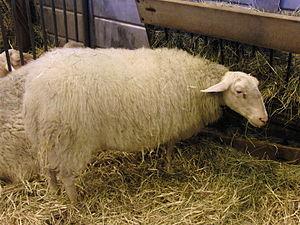
Brebis limousine - Salon international de l'agriculture 2012, Paris, France
La race ovine Limousine est une race de moutons du nord du Massif central apparue à la fin du XIXᵉ siècle sur le plateau de Millevaches à la suite de divers croisements entre races. Elle est officialisée en 1943.